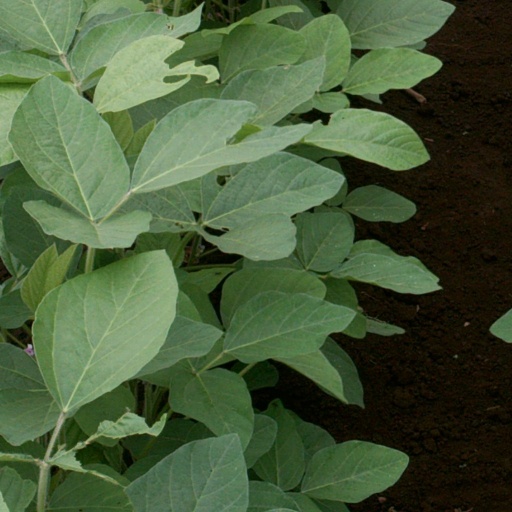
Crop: soybean